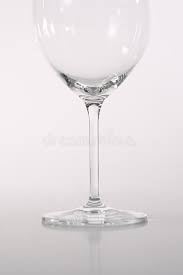
Waste category: glass